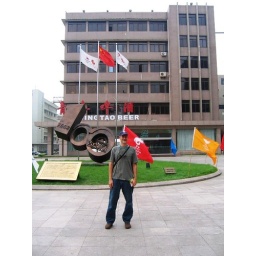
Note the '100' sign in front of the Tsingtao office building. The company is 100 years old.